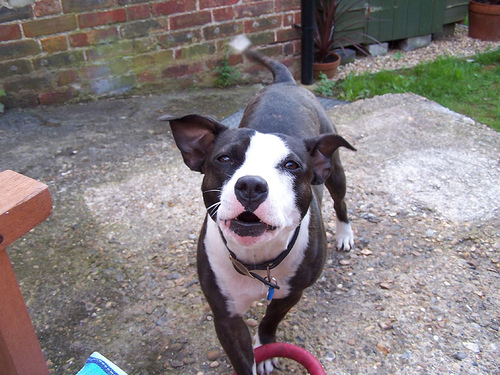
Breed: staffordshire bull terrier